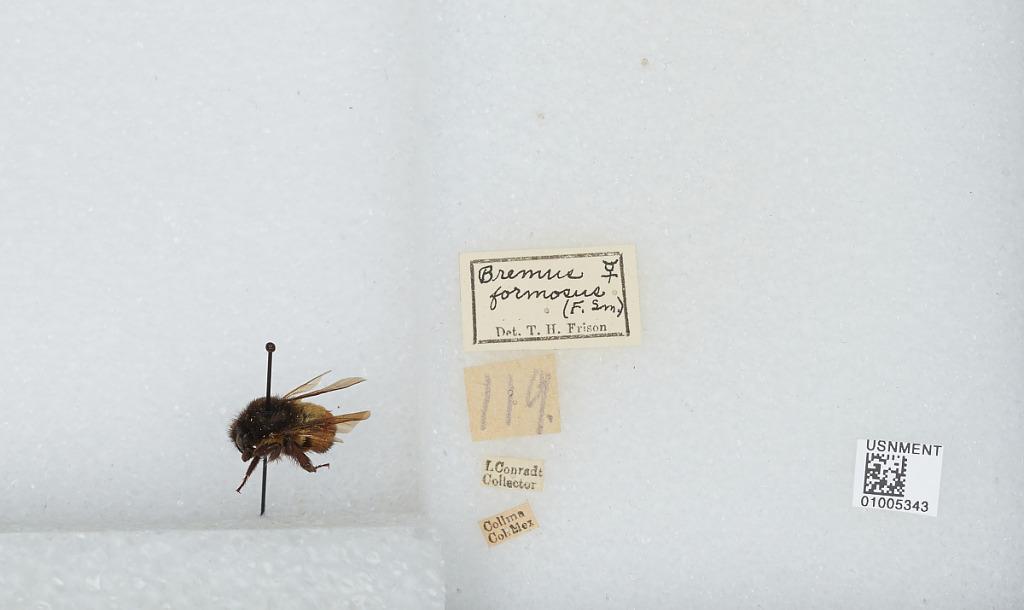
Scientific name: Bombus (Pyrobombus) ephippiatus (Say)
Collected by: L. Conradt
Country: Mexico
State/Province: Colima
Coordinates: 19.17, -103.88
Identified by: Frison, T. H.